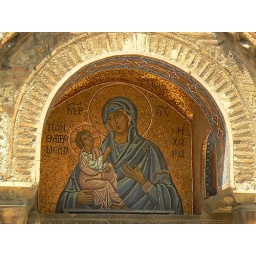
Art above the door of the Kapnikarea church on Ermou